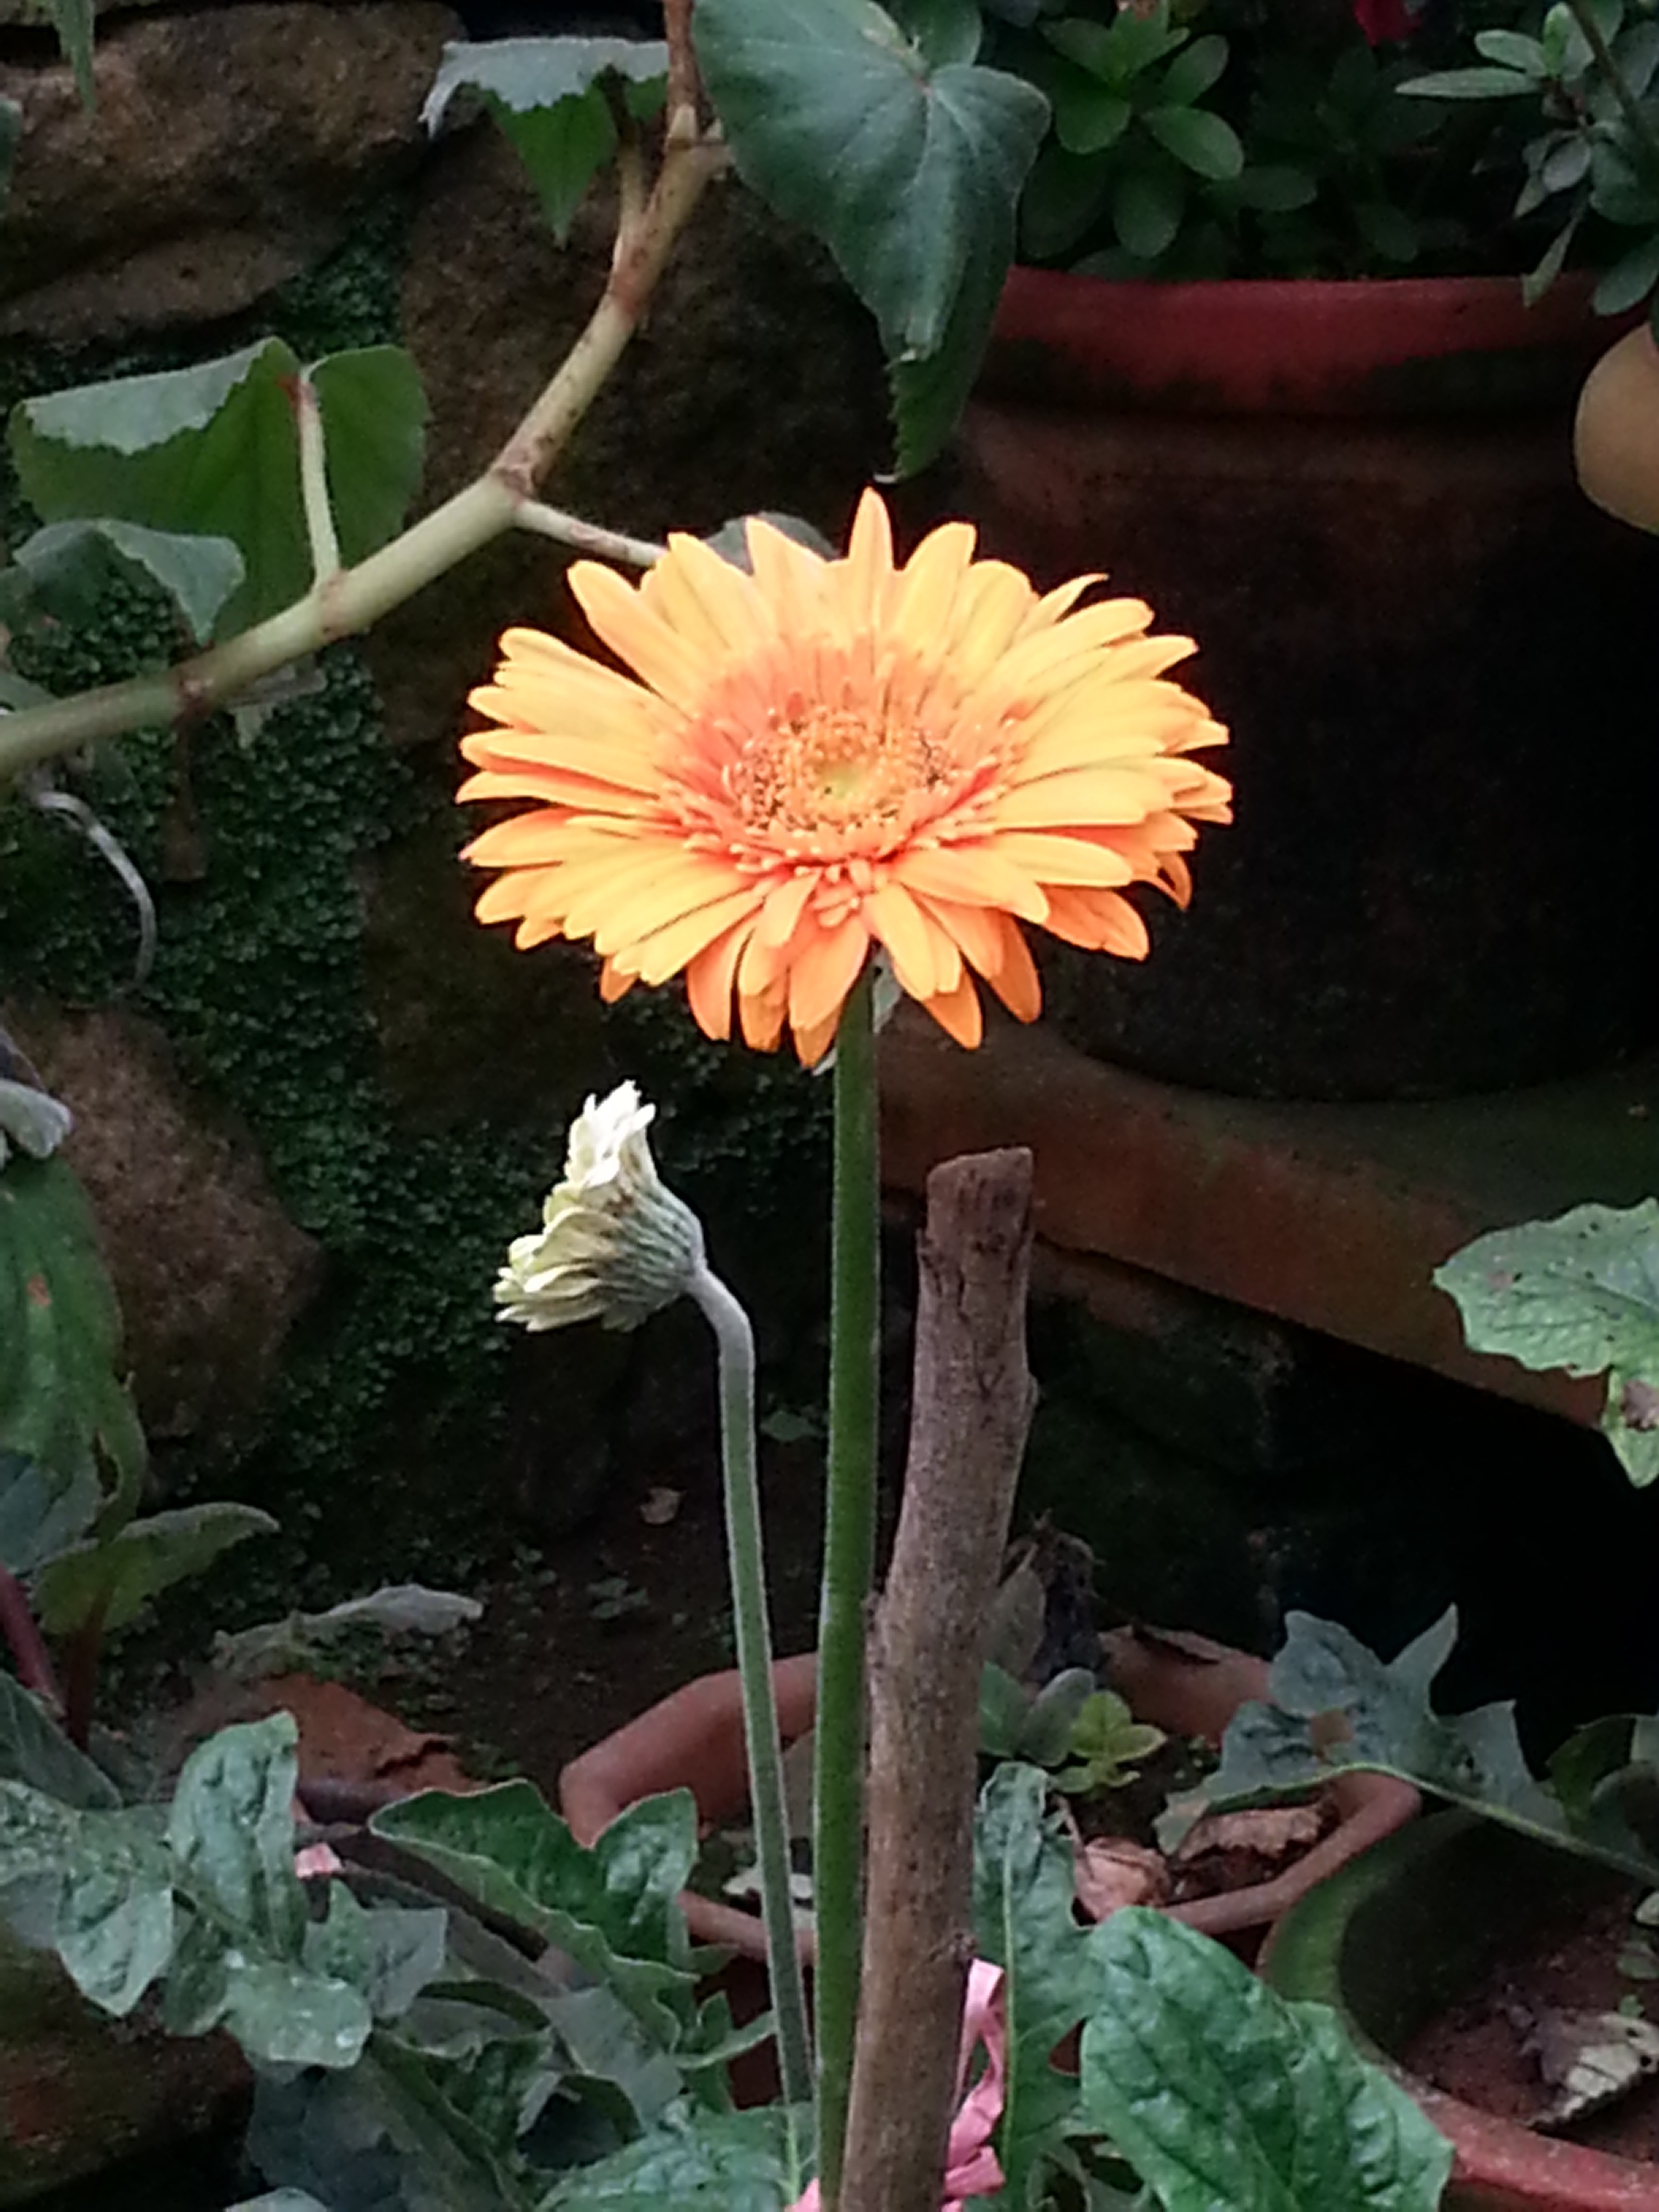
plant, leaf, flower, botany, garden, flora, flowering plant, daisy family, land plant